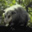
Label: possum